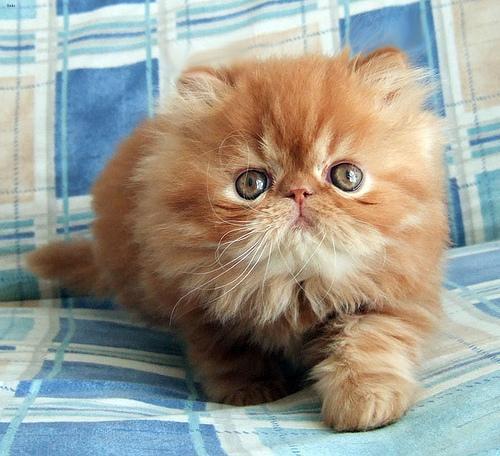
Persian